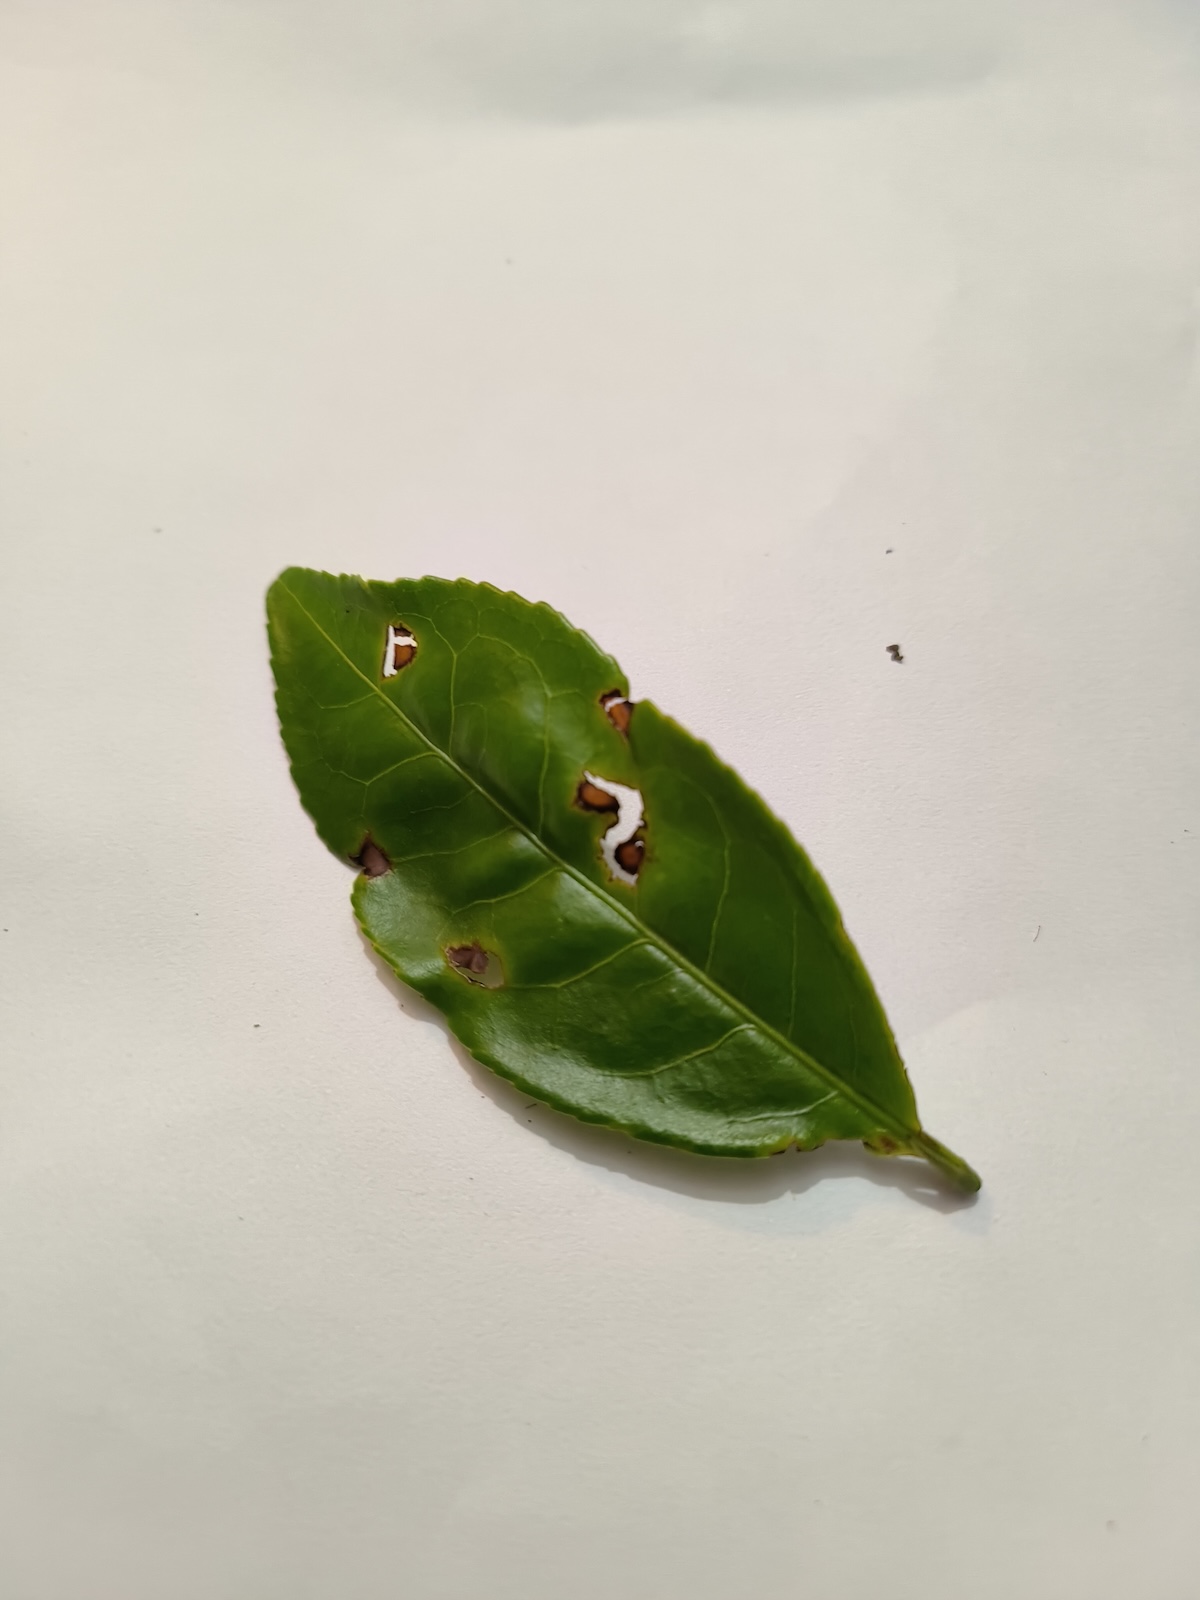
Label: Green mirid bug